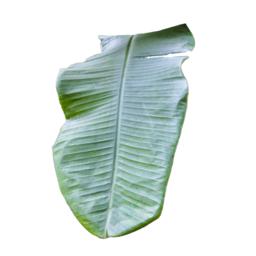
Label: BHIMKOL